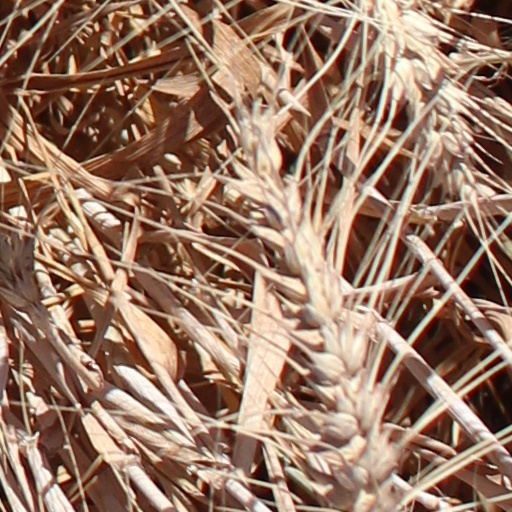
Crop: wheat